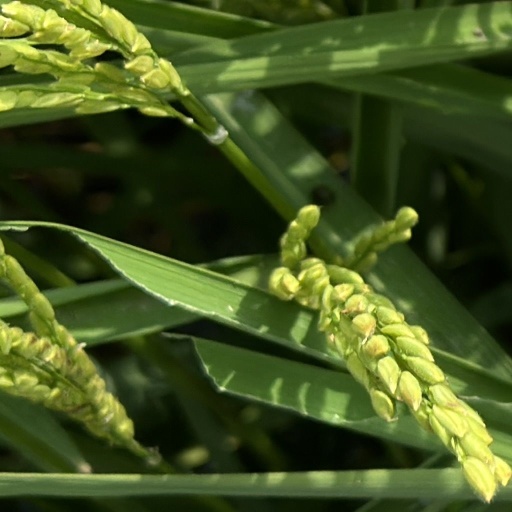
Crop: rice